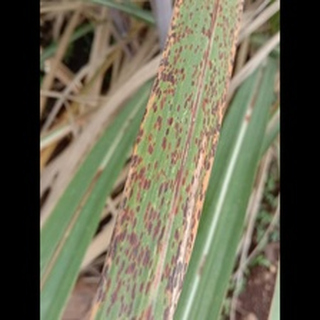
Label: sugarcane_rust